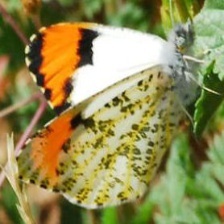
Species: ORANGE TIP
Butterfly family (ImageNet category): cabbage_butterfly